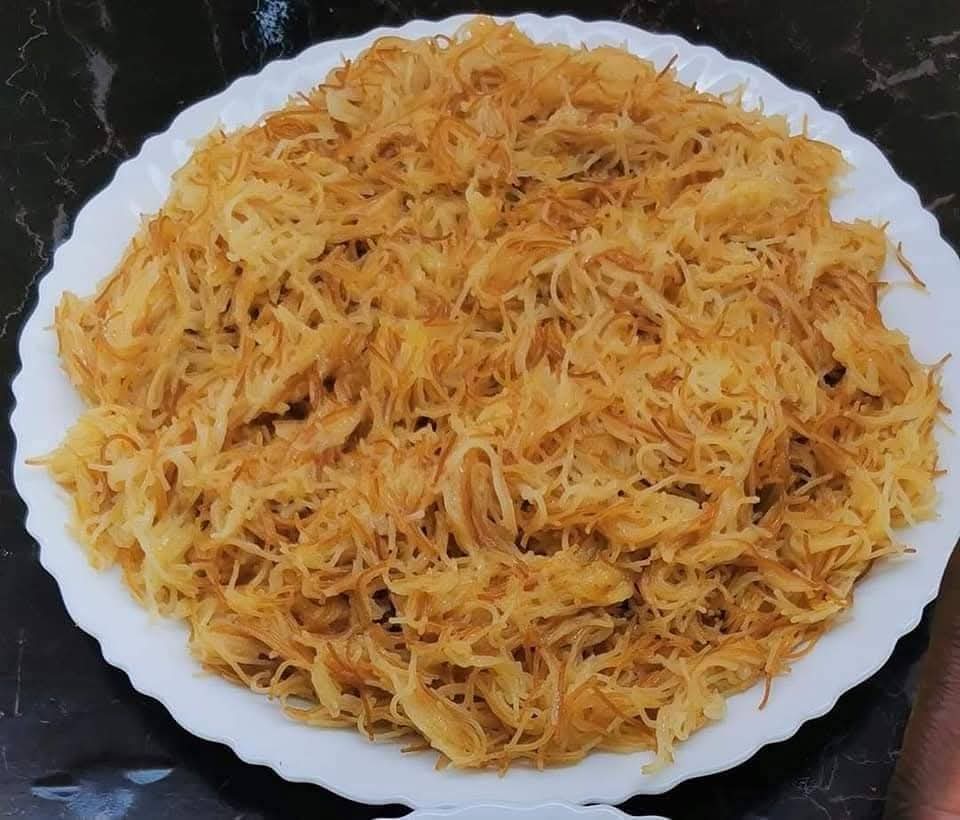
الوصف بالفصحى: طبق شعيرية
الوصف بالعامية السودانية: صحن شعيرية
التصنيف: Food & Drinks